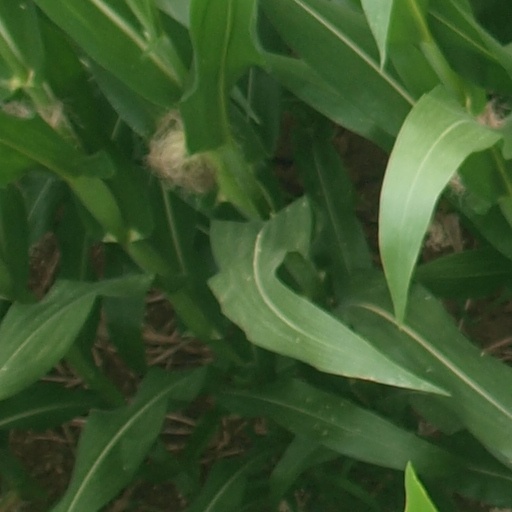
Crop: maize; corn